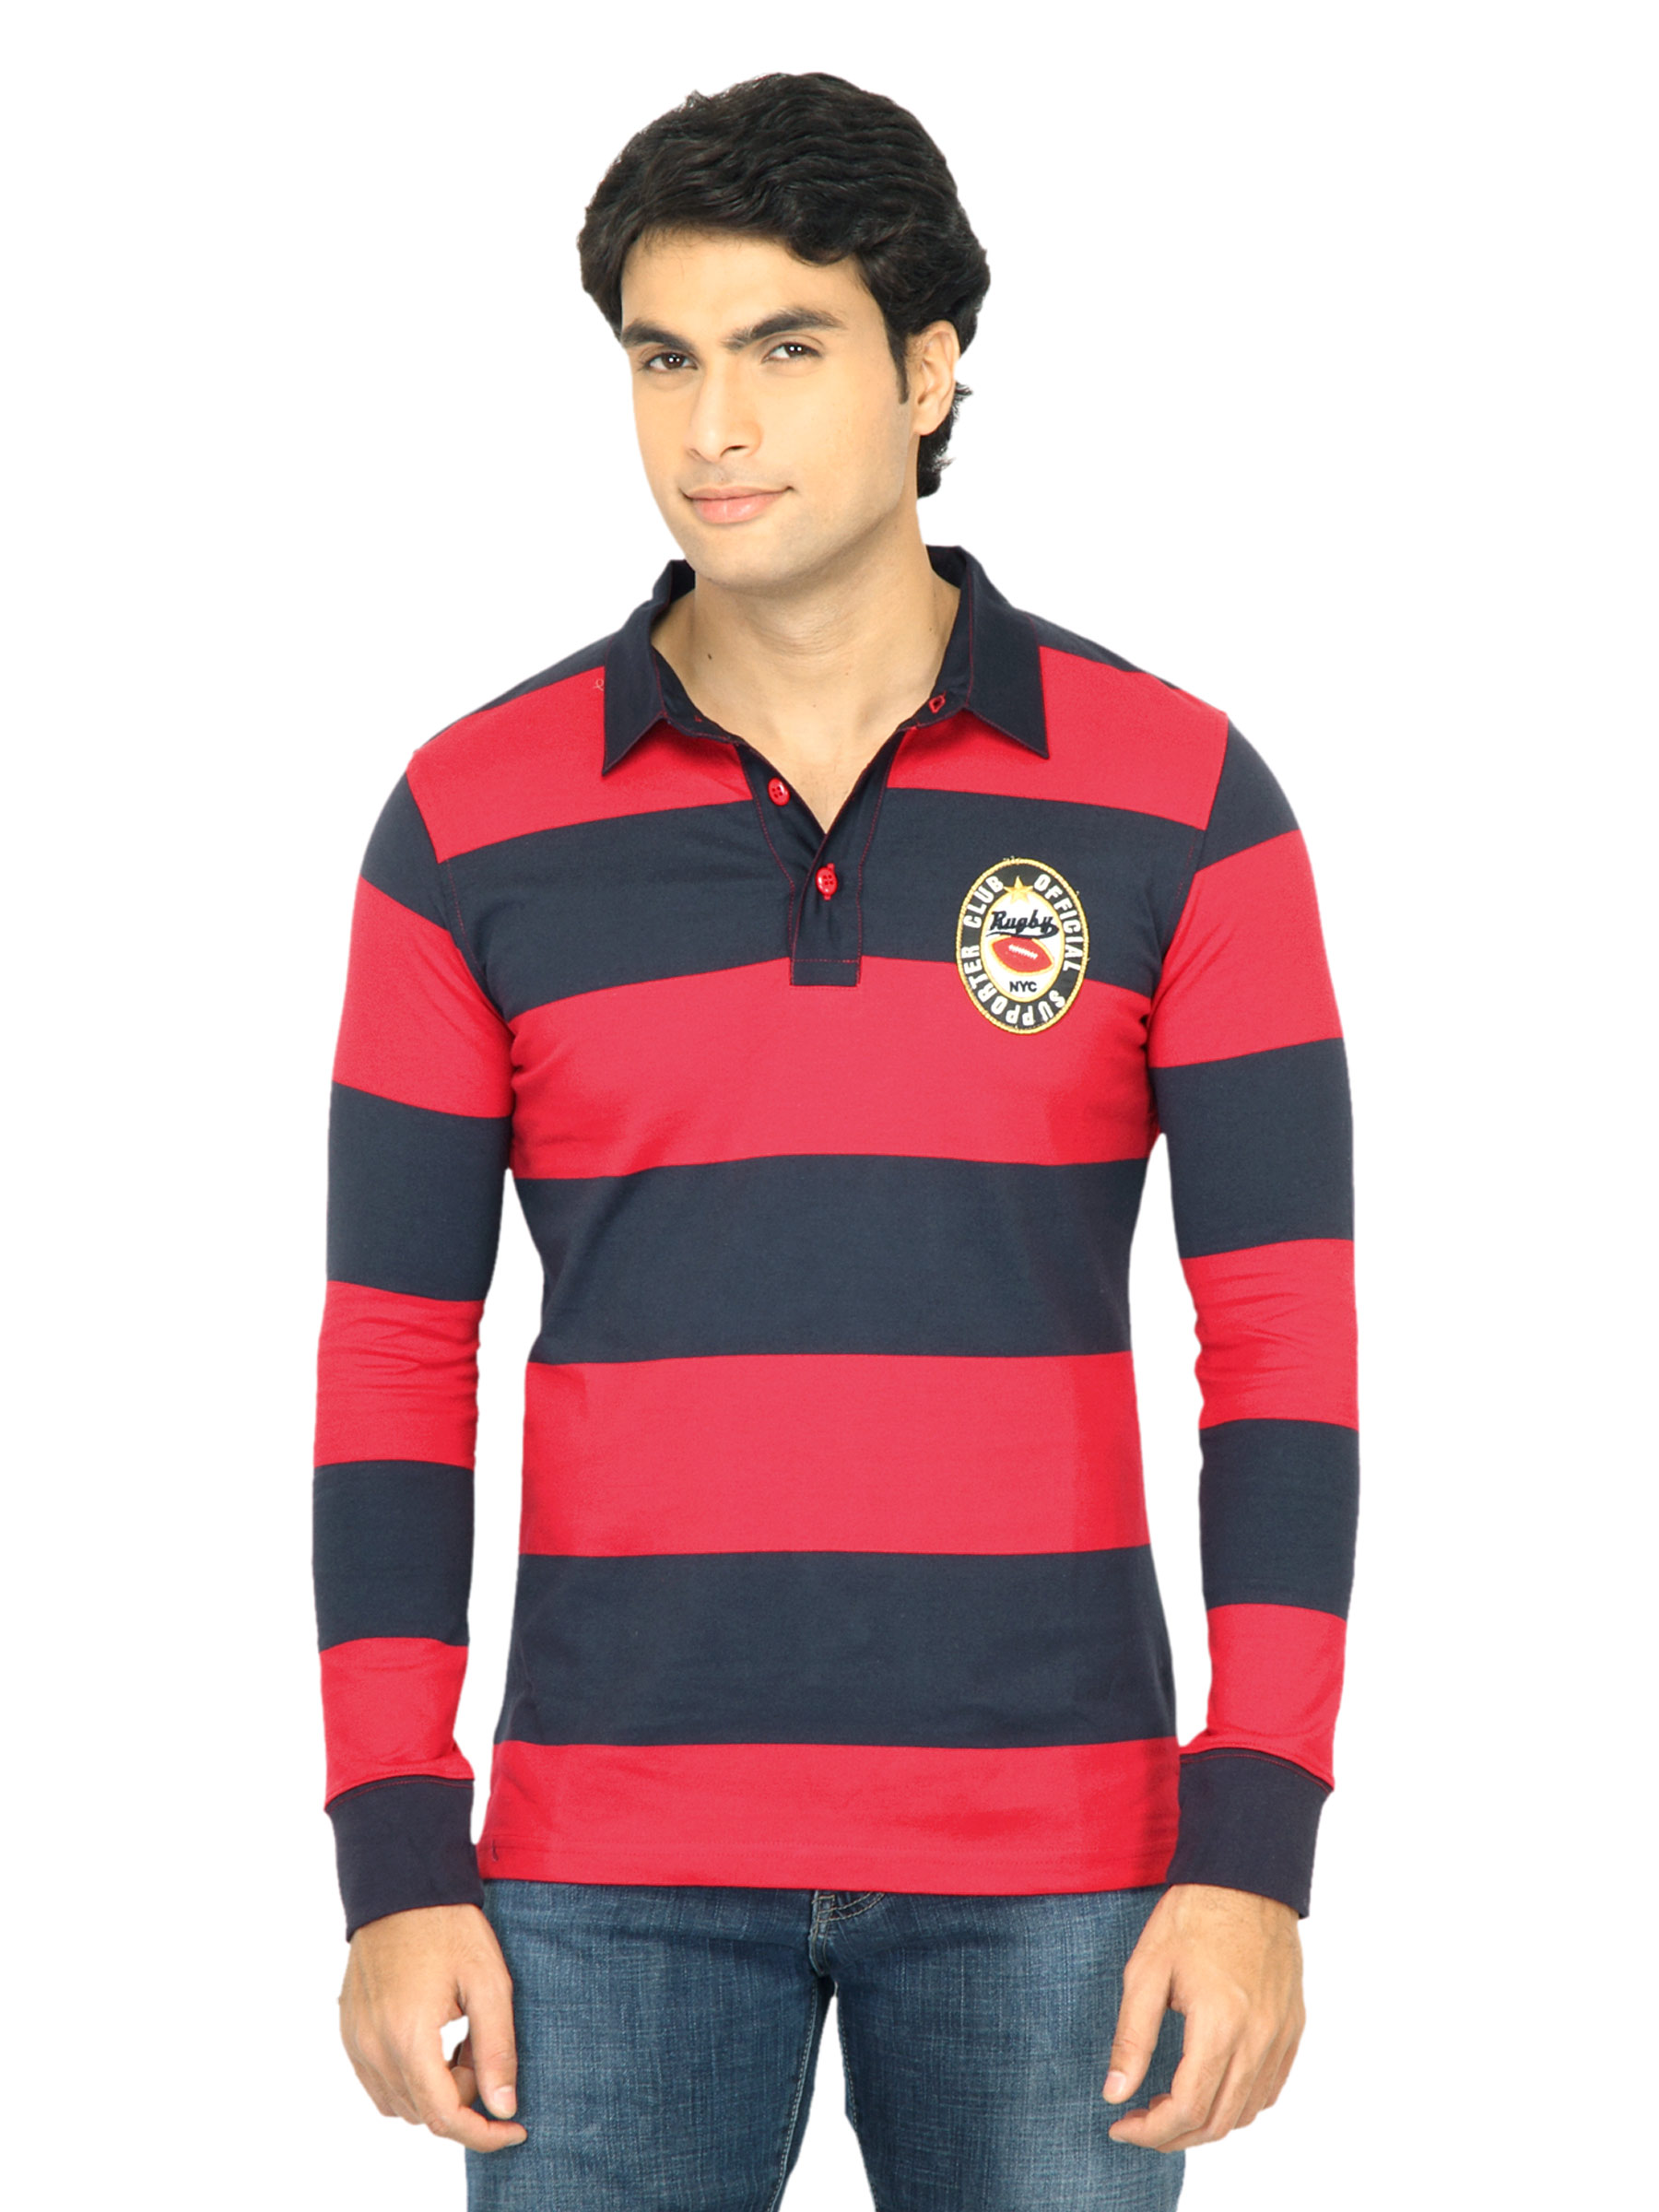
United Colors of Benetton Men Stripes Red Polo Tshirt
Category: Apparel / Topwear / Tshirts
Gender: Men
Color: Red
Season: Summer 2011
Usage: Casual